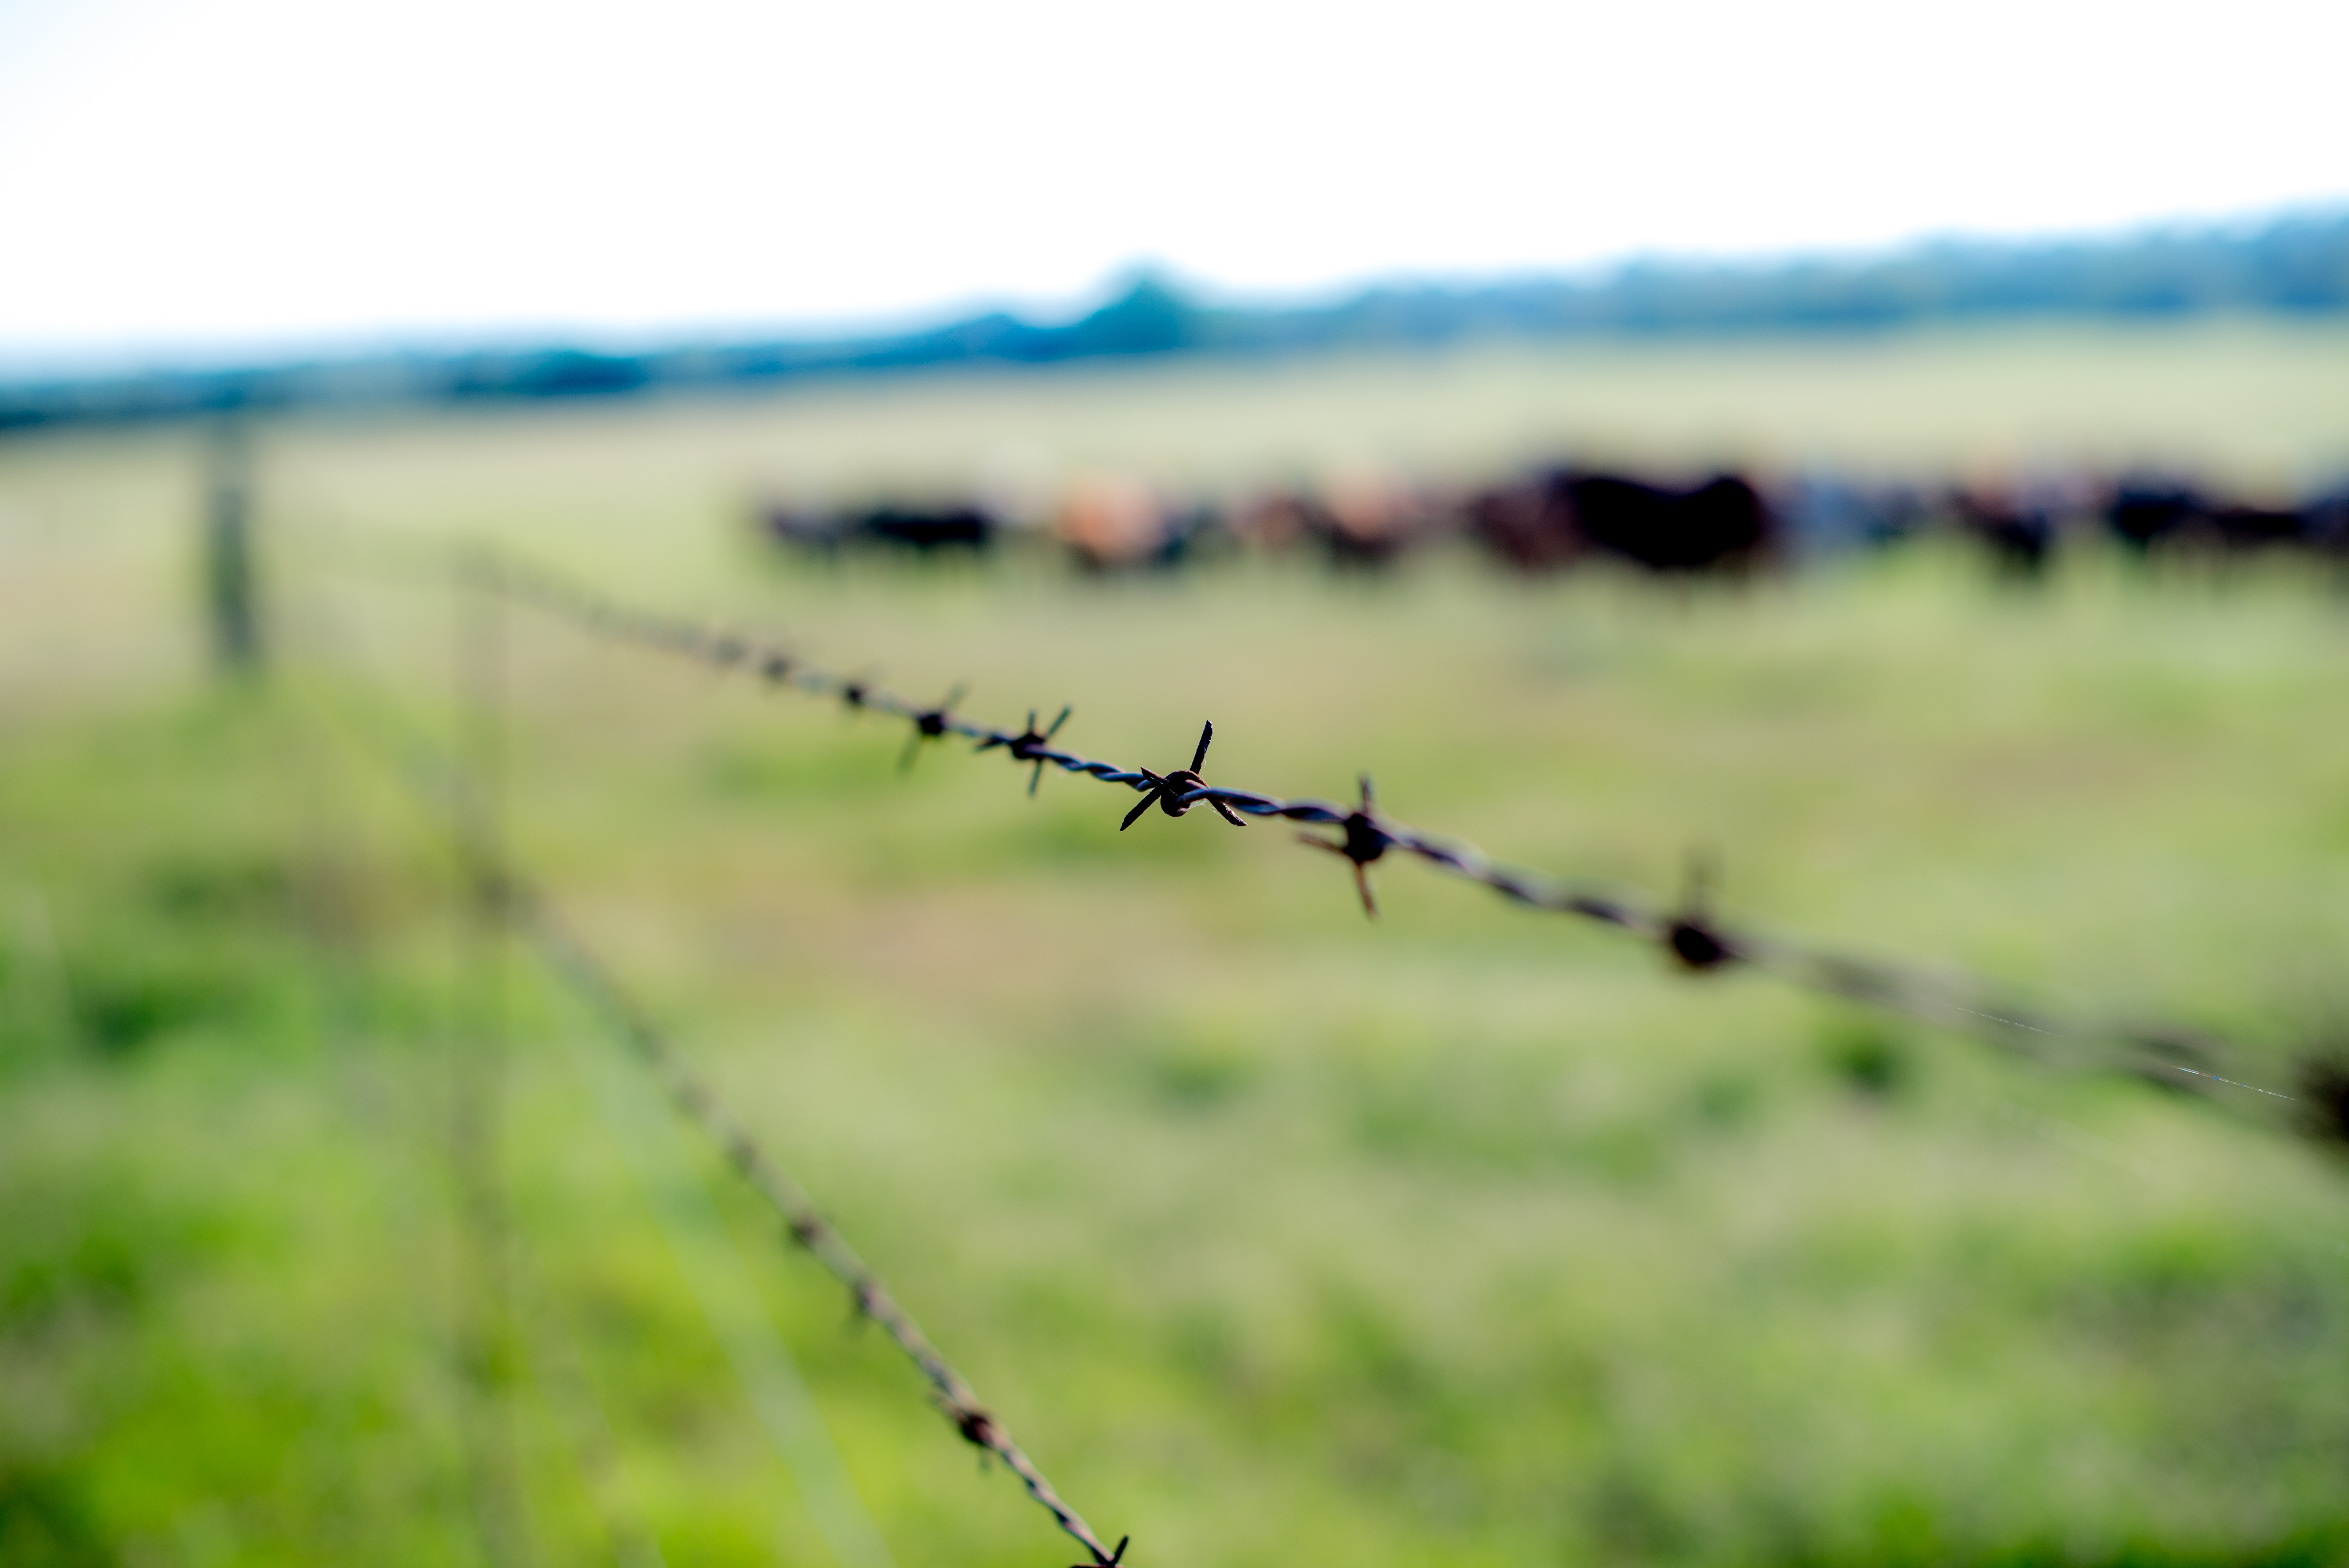
landscape, nature, grass, branch, light, bokeh, fence, barbed wire, white, field, farm, photography, meadow, prairie, leaf, fall, flower, photo, line, green, color, ranch, autumn, nikon, black, agriculture, trees, cows, photos, art, 50mm, barbedwire, grassland, unitedstates, cowboy, raw, 28, texas, october, colorphotography, nikond600, paige, grass family, outdoor structure, wire fencing, home fencing